Golden Gate Park

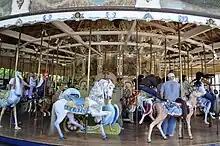
The carousel building in Golden Gate Park

The Conservatory of Flowers opened in 1879 and stands today as the oldest building in Golden Gate Park. The Conservatory of Flowers is one of the largest conservatories in the US, as well as one of few large Victorian greenhouses in the United States. Built of traditional wood and glass panes, the Conservatory stands at 12,000 square feet and houses 1,700 species of tropical, rare and aquatic plants. Though it was not originally constructed, William Hammond Hall included the idea of a conservatory in his original concept for the design of the park. The idea was later realized with the help of twenty-seven of the wealthiest business owners in San Francisco.